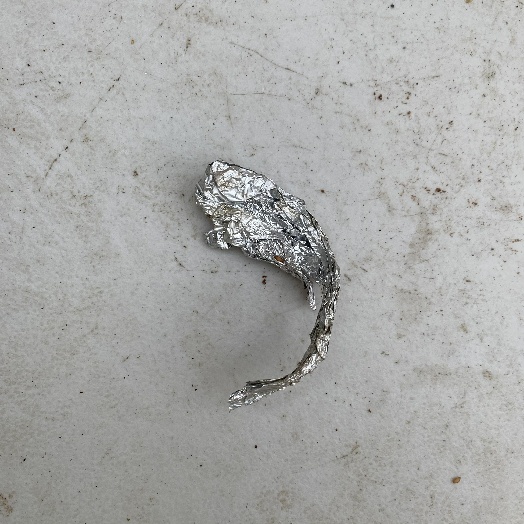
Label: Metal